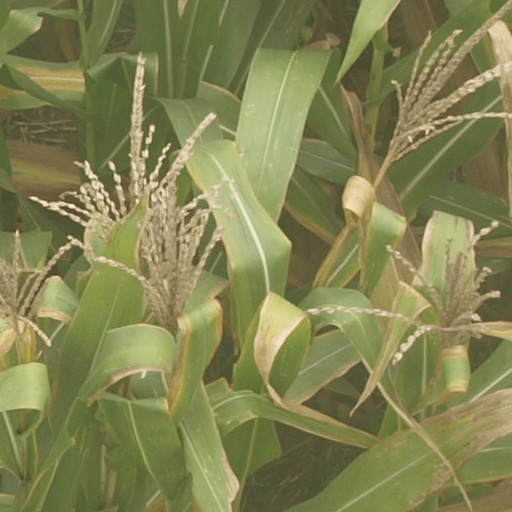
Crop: maize; corn